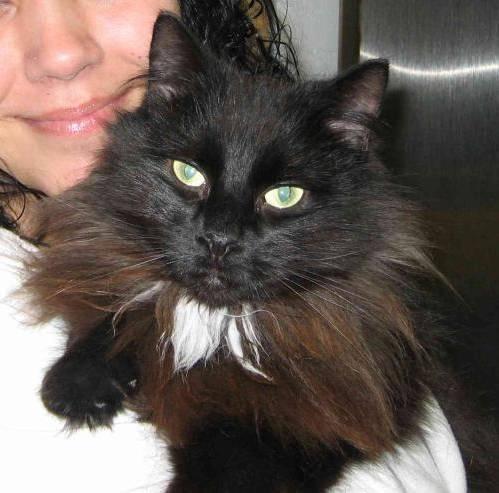
cat